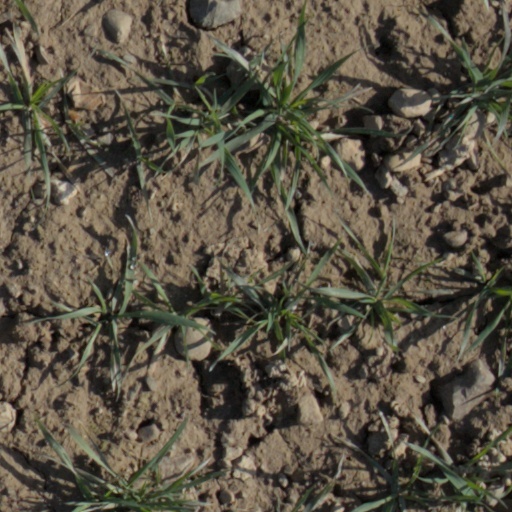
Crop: wheat